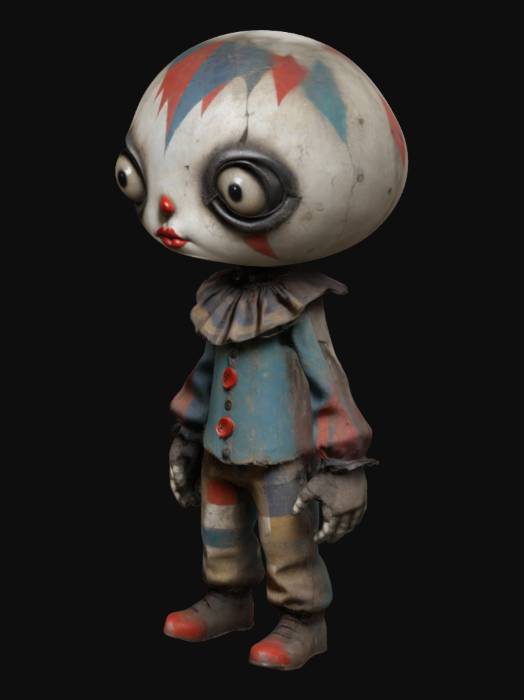
미적 점수 (1~10점): 7